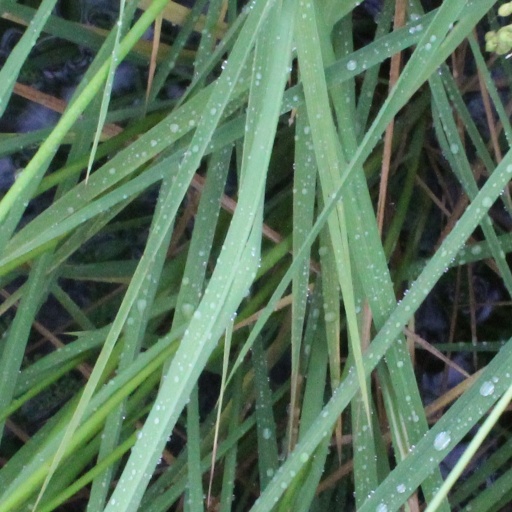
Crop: rice